2009 Sydney to Hobart Yacht Race

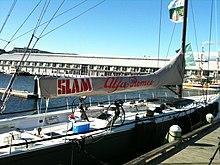
"Alfa Romeo II" docked in Hobart on the morning after finishing the race

The 2009 Rolex Sydney to Hobart Yacht Race, hosted by the Cruising Yacht Club of Australia in Sydney, New South Wales, was the 65th annual running of the "blue water classic" Sydney to Hobart Yacht Race.